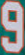
Number: 9